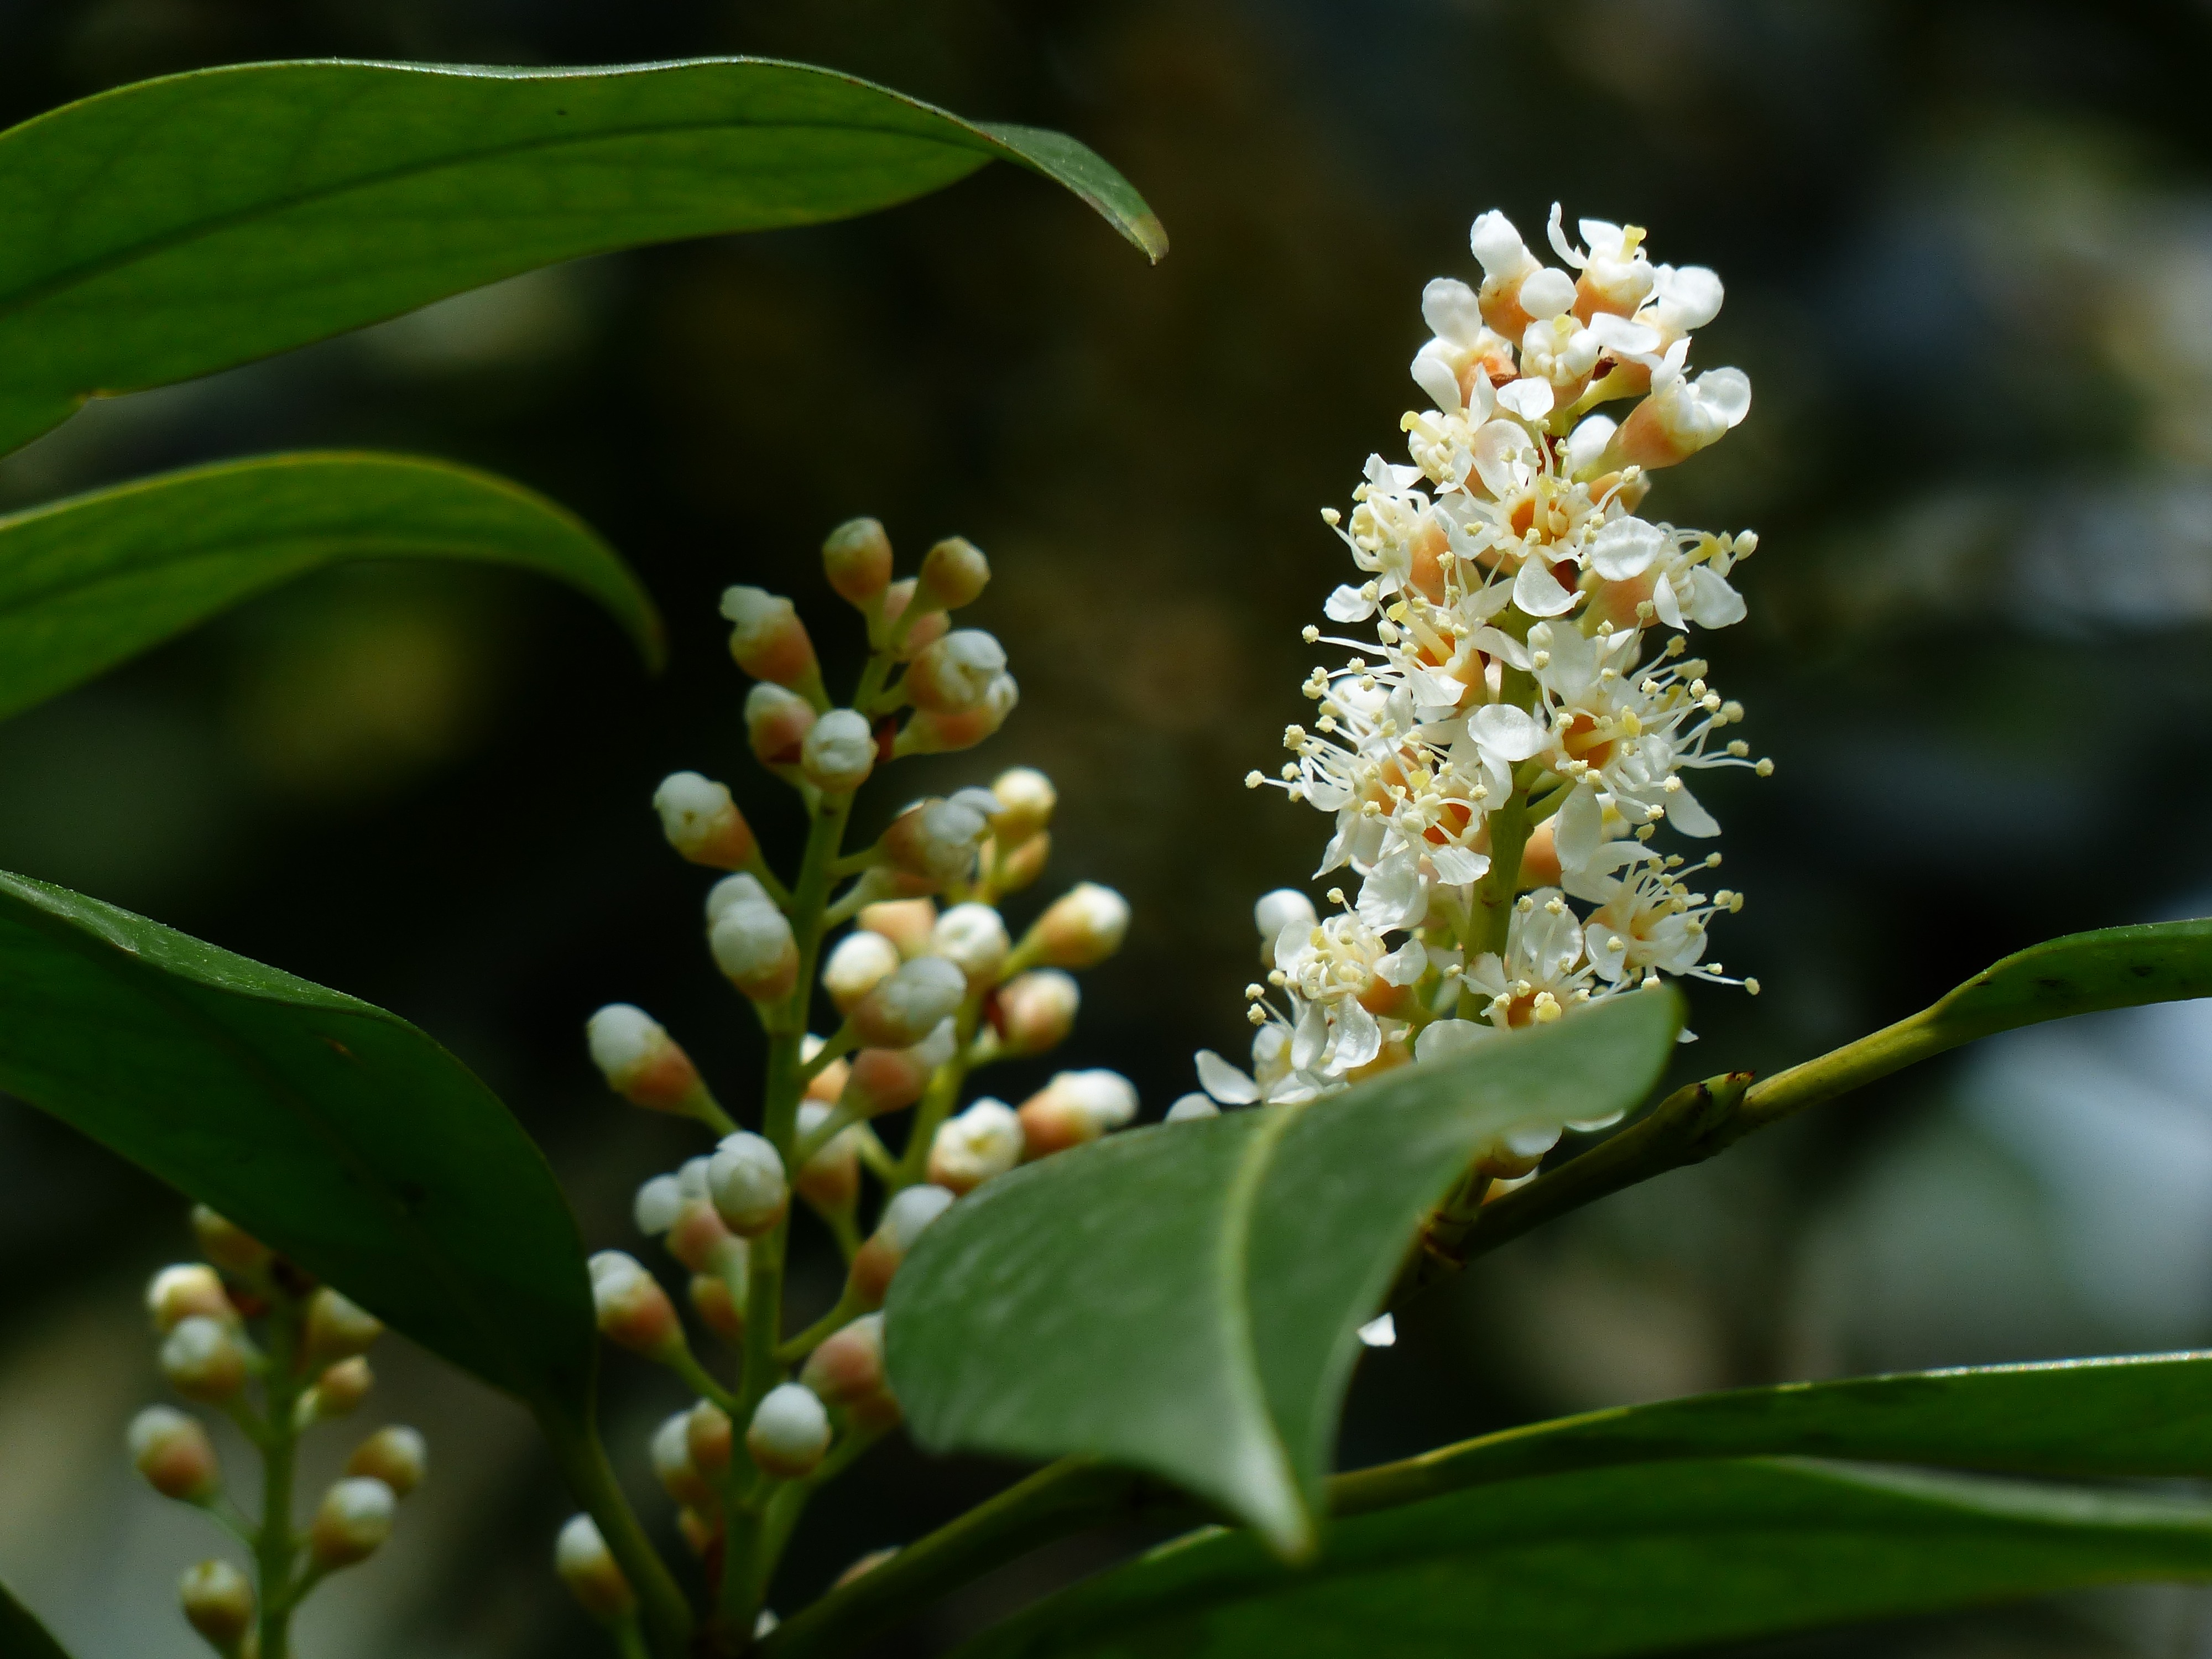
tree, branch, blossom, plant, white, fruit, leaf, flower, bloom, bush, food, green, produce, evergreen, botany, flora, wildflower, shrub, bud, ornamental shrub, macro photography, ornamental plant, rose greenhouse, flowering plant, bayberry, rosaceae, inflorescences, woody plant, land plant, prunus laurocerasus, laurocerasus officinalis, anthericum bl tenst nde, brush like, laurus